Mind at the End of Its Tether

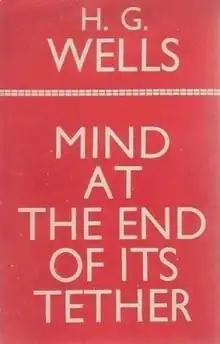
First edition

Mind at the End of Its Tether (1945) is H. G. Wells' last book — only 34 pages long — which he wrote at the age of 78. In it, Wells considers the idea of humanity being soon replaced by some other, more advanced, species of being. He bases this thought on his long interest in the paleontological record. At the time of writing Wells had not yet heard of the atomic bomb (but had predicted a form of it in his 1914 book "The World Set Free").